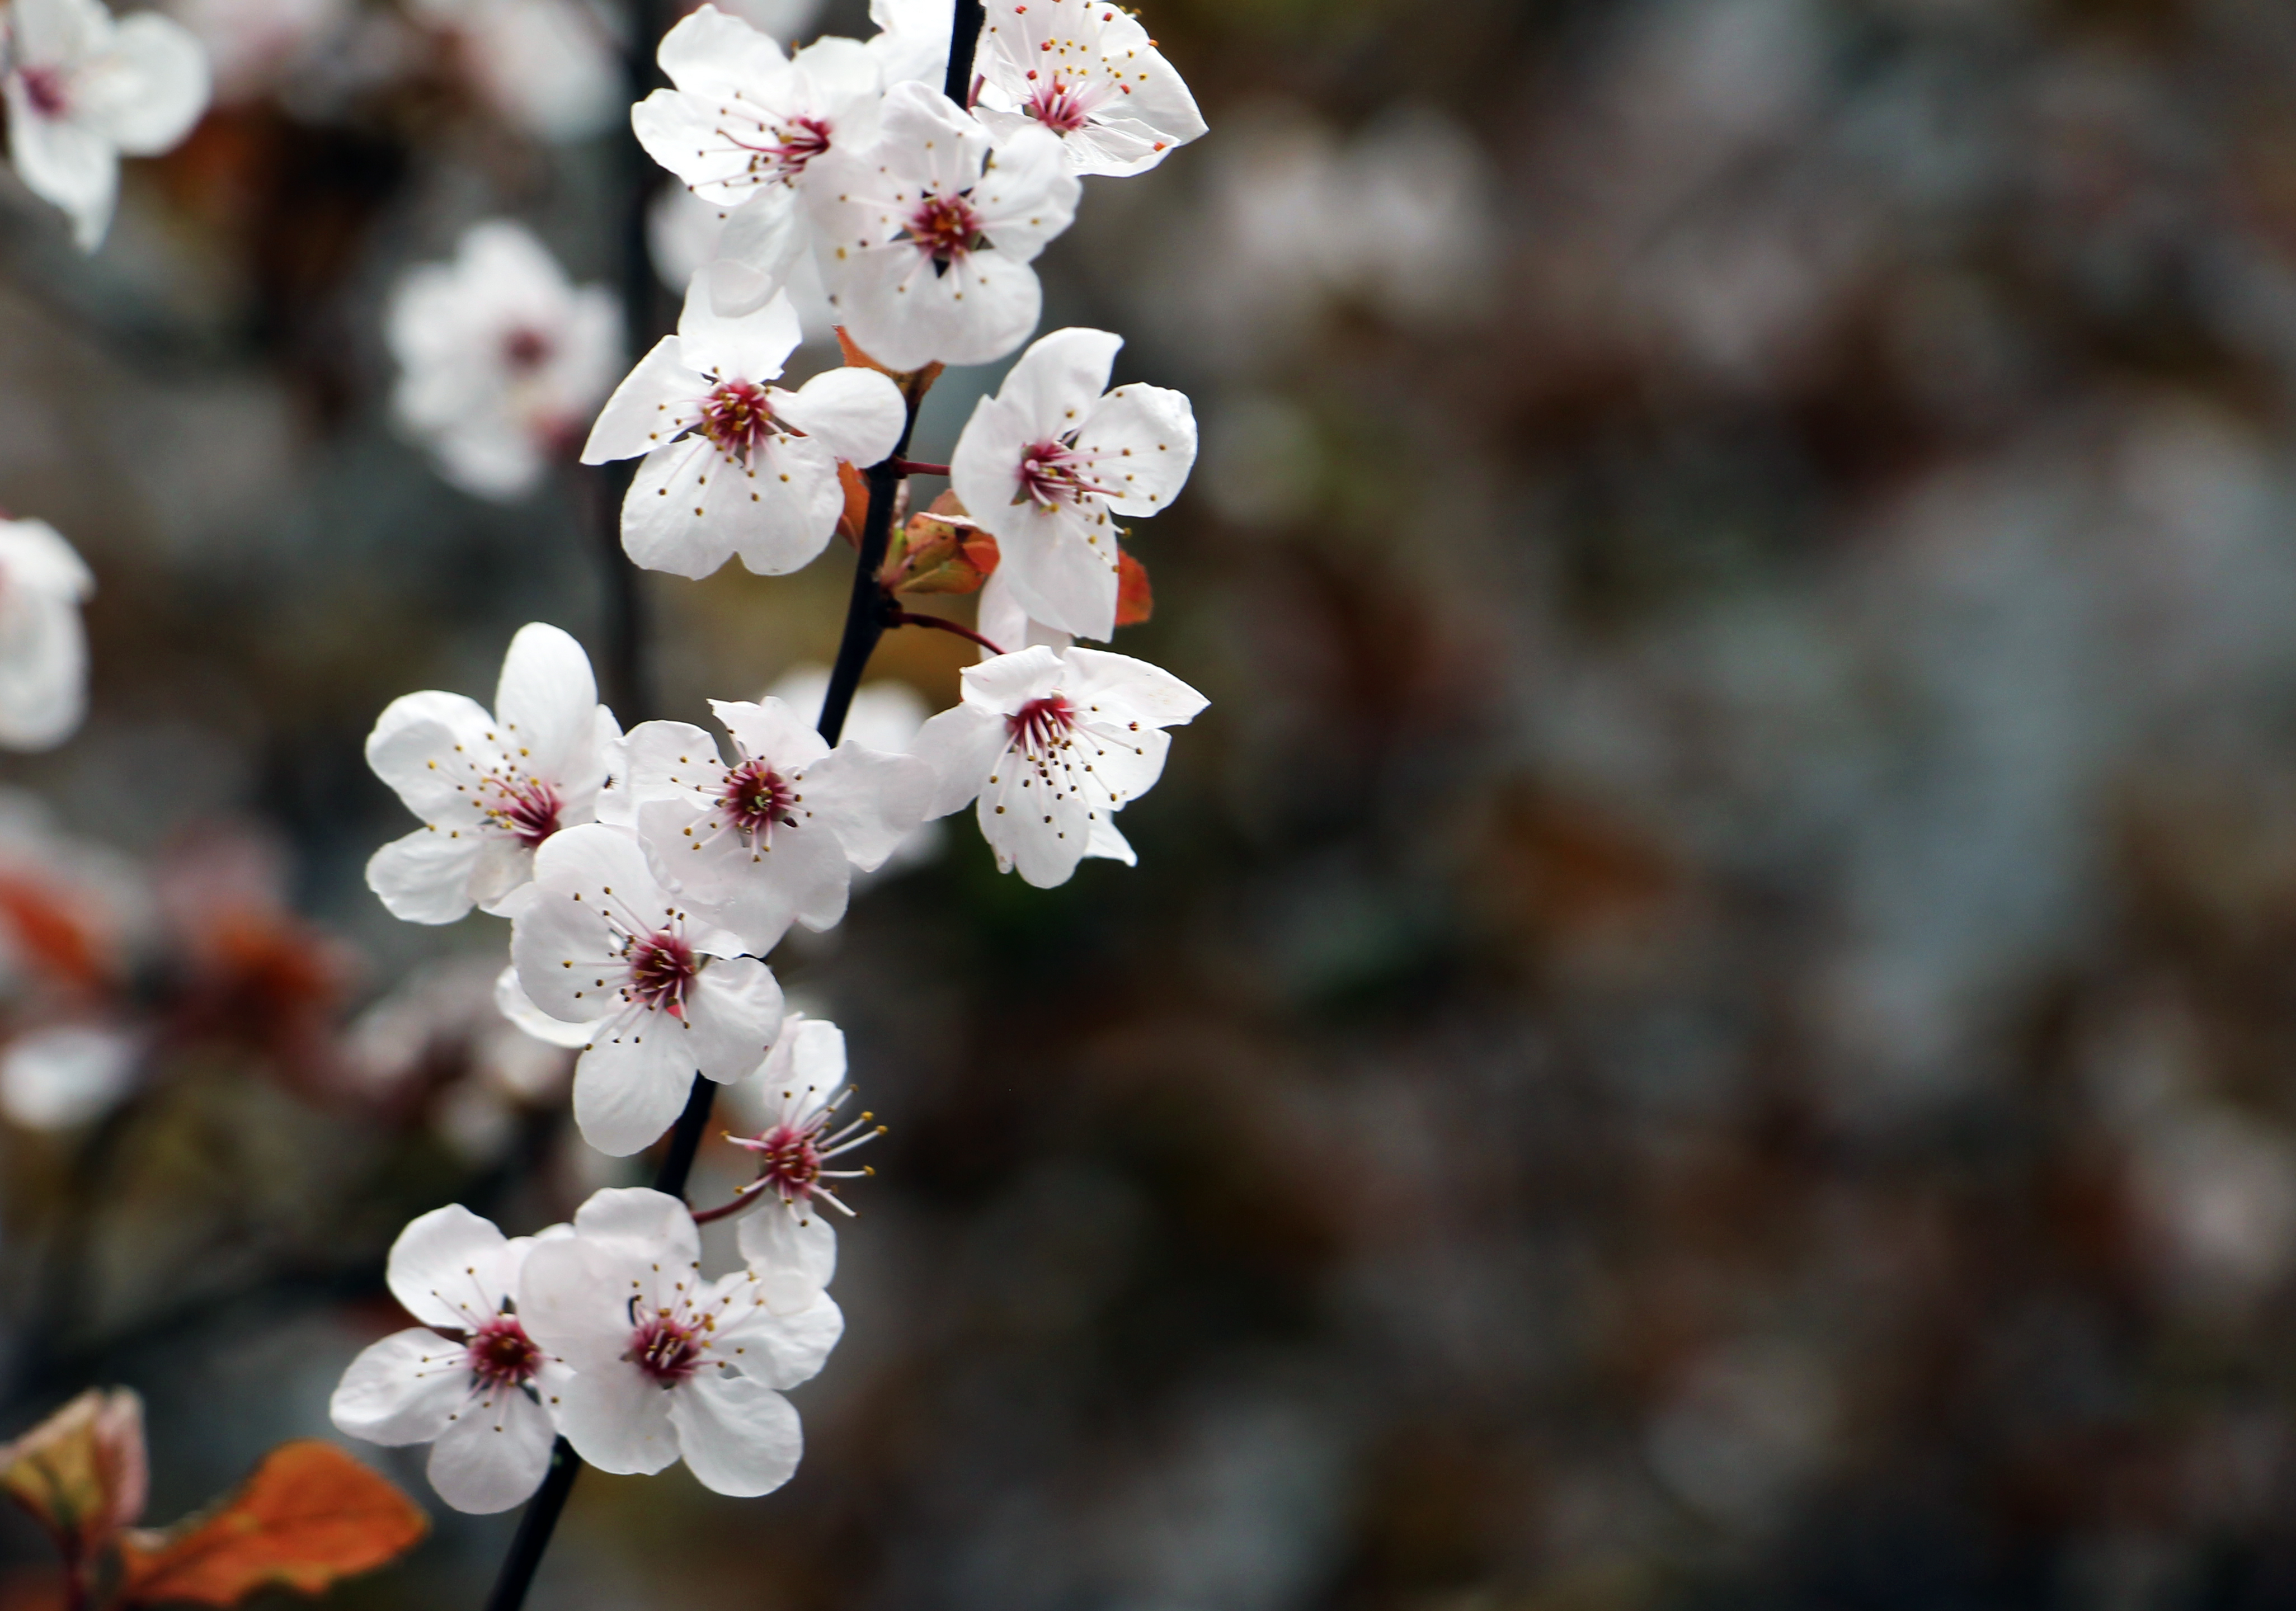
flower, blossom, spring, plant, branch, petal, twig, flowering plant, cherry blossom, tree, prunus, wildflower, perennial plant